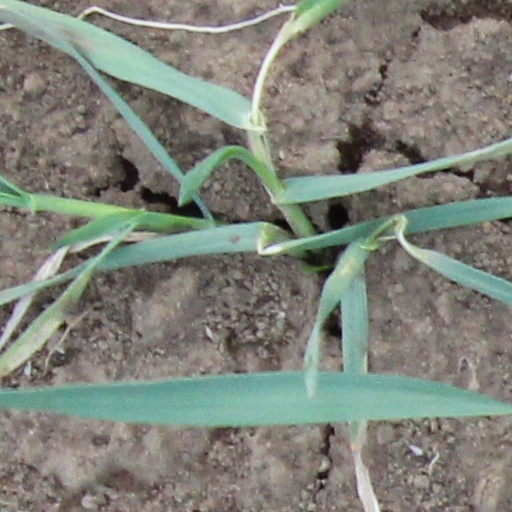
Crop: wheat